The Story of a Mother (2010 film)

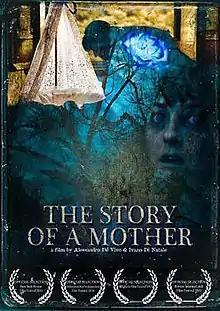
Theatrical release poster

The Story of a Mother (2010) is an Italian short film produced and directed by Alessandro De Vivo and Ivano di Natale. The drama features Nino Colella, Angela de Matteo and Renato De Rienzo. It is an adaptation of the Hans Christian Andersen short story of the same name.